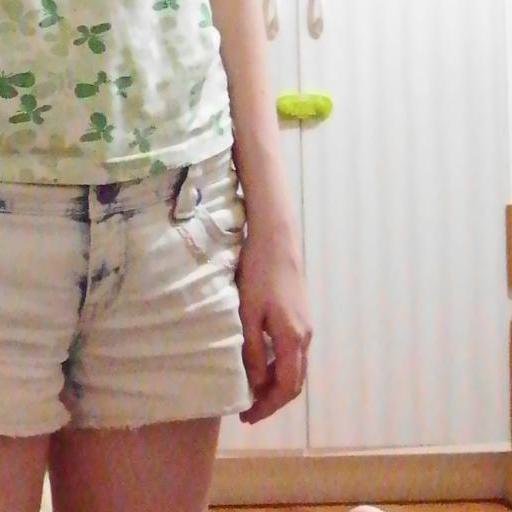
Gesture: no_gesture